Al Karaana

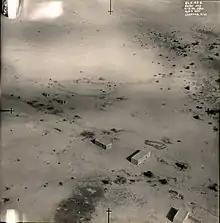
Aerial view of Al Karaana in 1934.

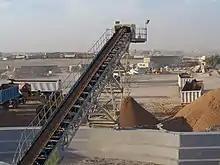
Sand stockpile and conveyor at the Sahara Sand Washing Plant in Al Karaana.

Al Karaana is a Qatari village located in the municipality of Al Rayyan. It used to be part of the Jariyan Al Batnah municipality before the municipality was incorporated into Al Rayyan. It is situated around to the south-west of the capital Doha.